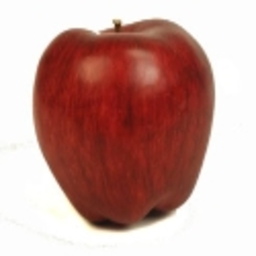
Label: Apple